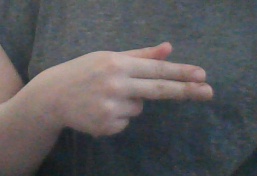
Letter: ghain